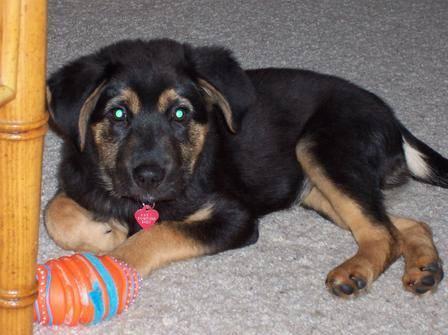
dog